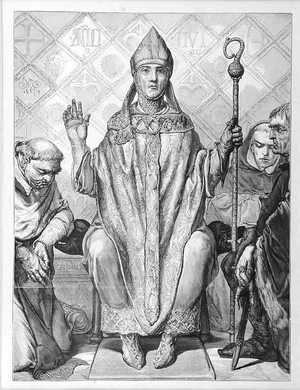
Iwo Odrowąż Polski: Iwo Odrowąż
Iwo Odrowąż armoiries Odrowąż, né entre 1170 et 1180 à Końskie et mort le 21 août 1229, près de Modène, fut chancelier du duc de Cracovie et de Sandomierz Lech le Blanc et évêque de Cracovie.